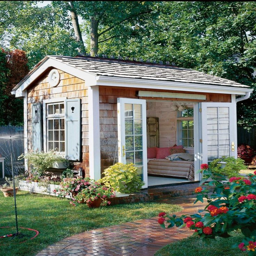
get away from it all without ever leaving your garden .